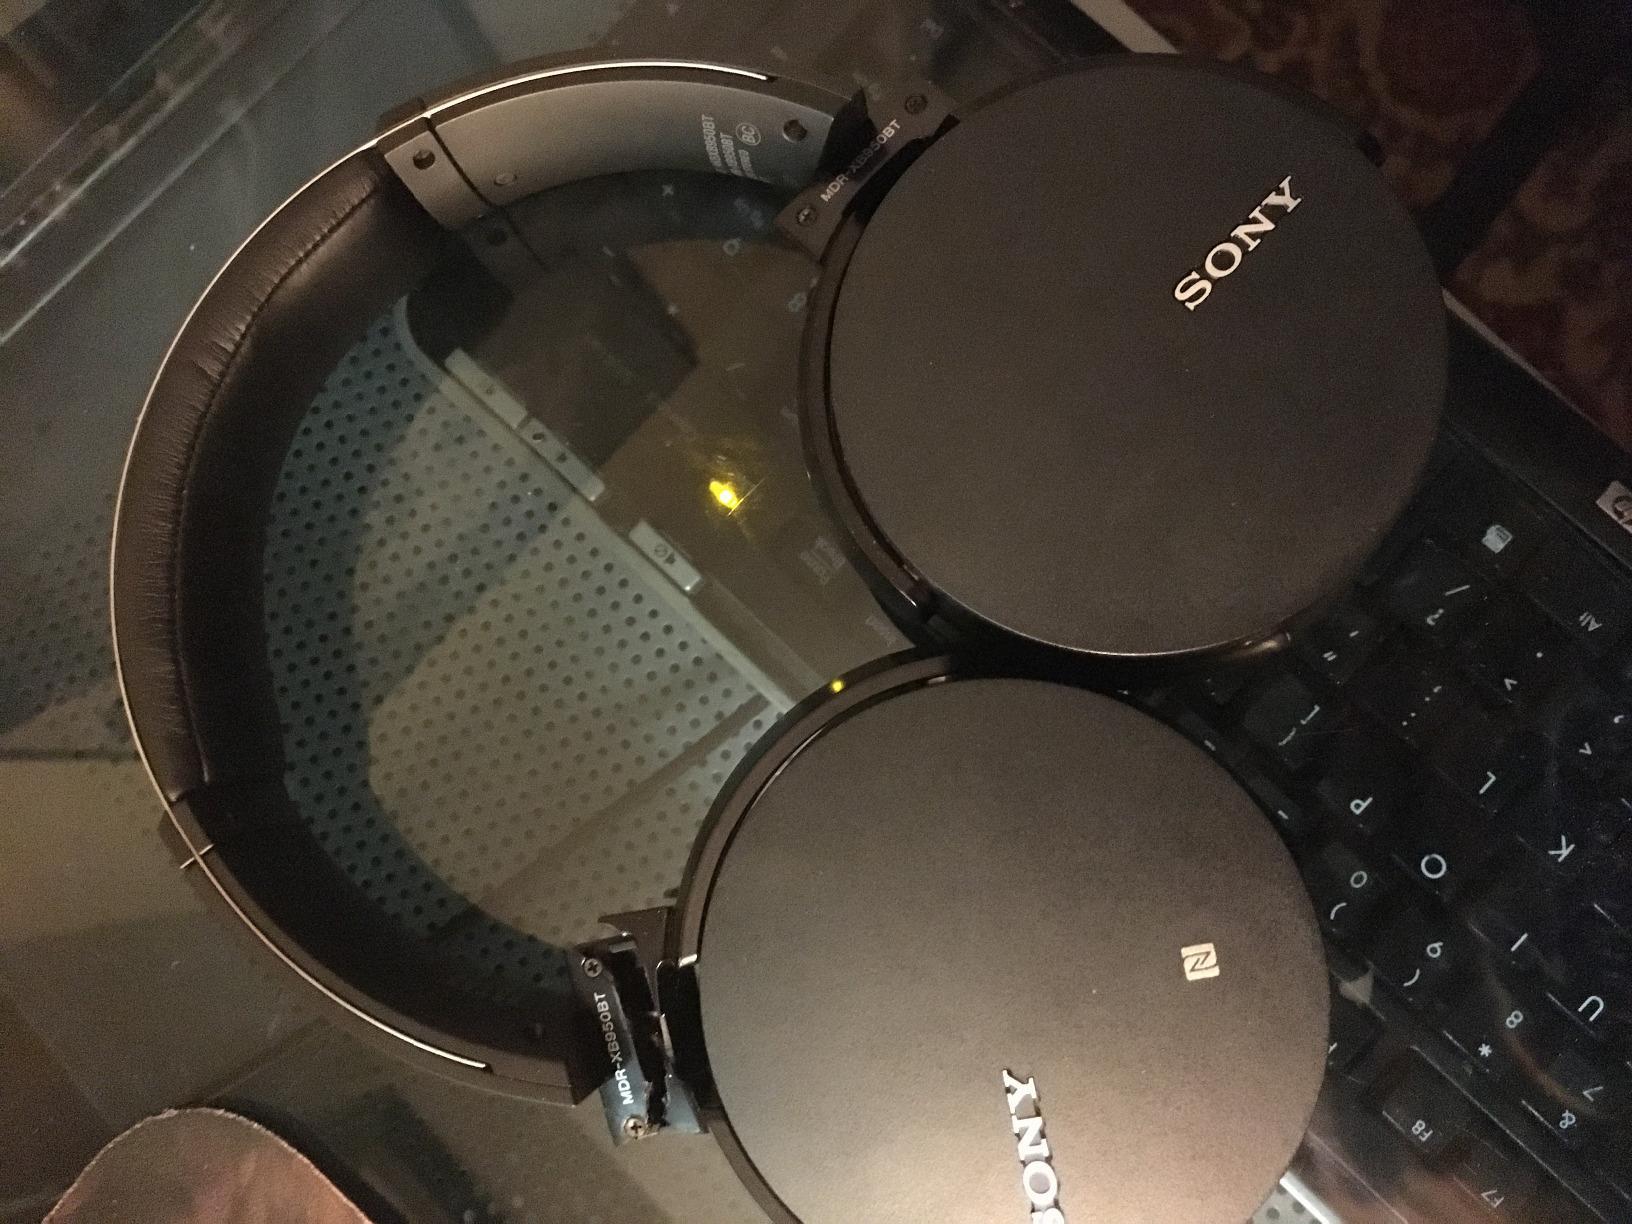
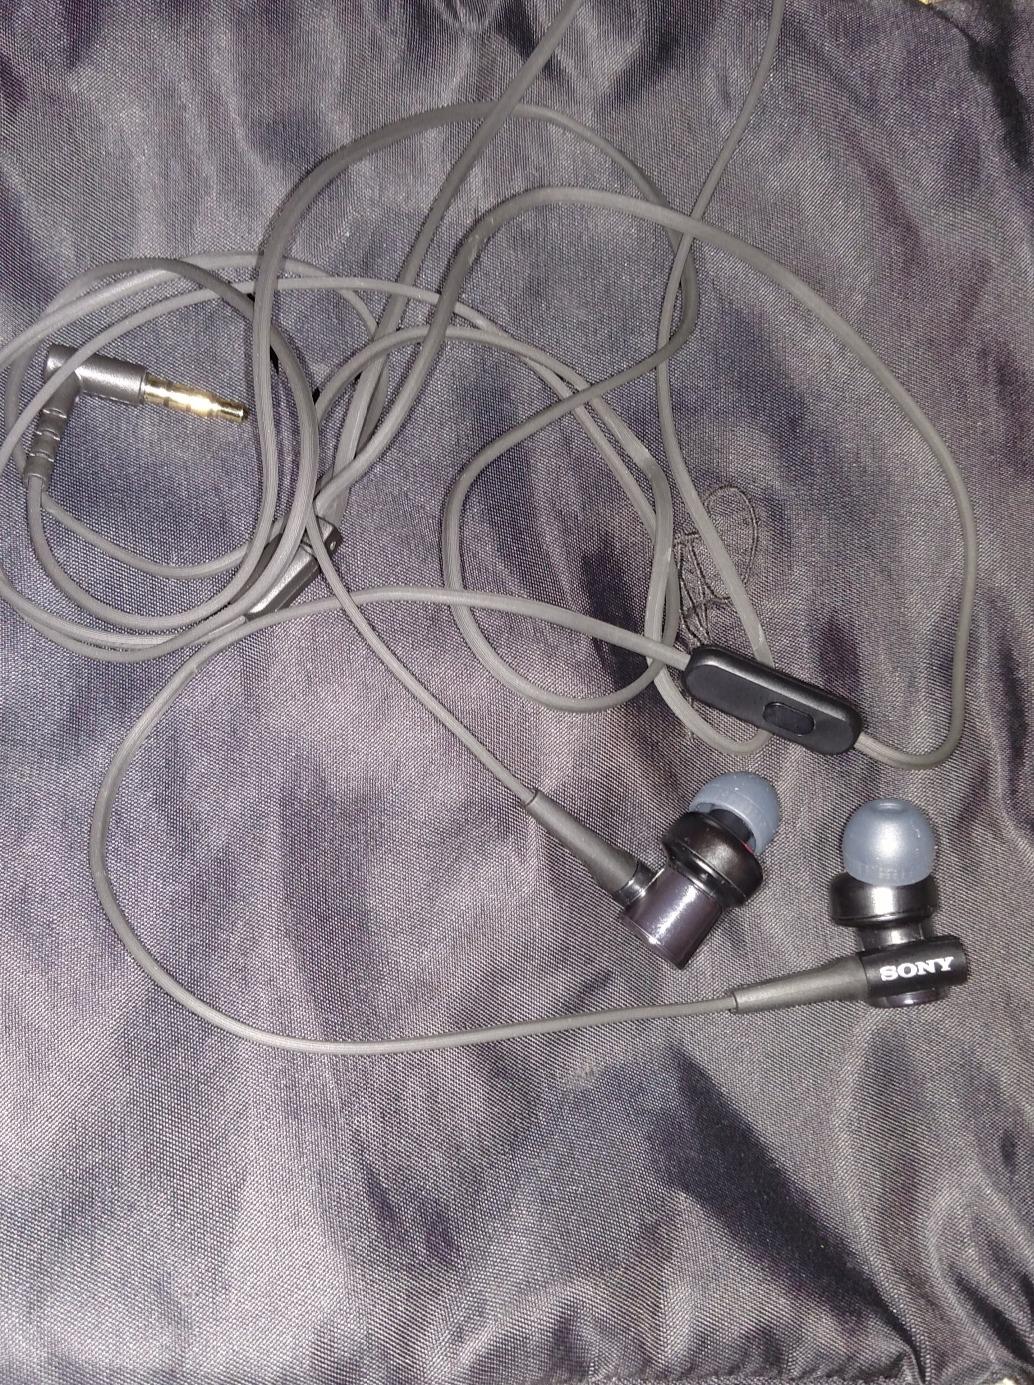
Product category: headphones
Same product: no